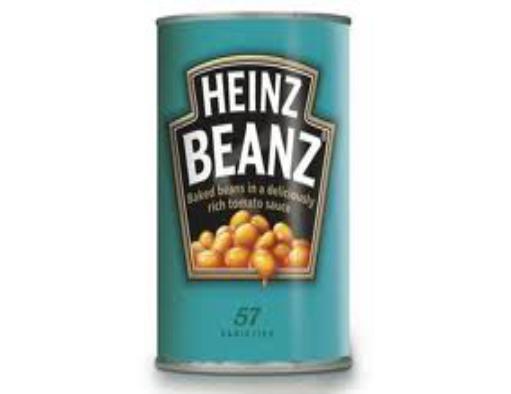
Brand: Heinz Baked Beans
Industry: Food